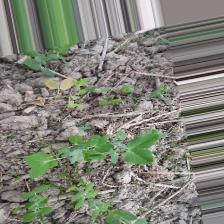
Label: Normal